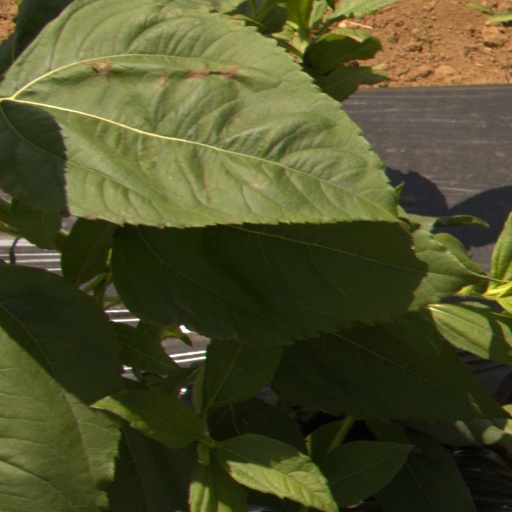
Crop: Jerusalem artichoke